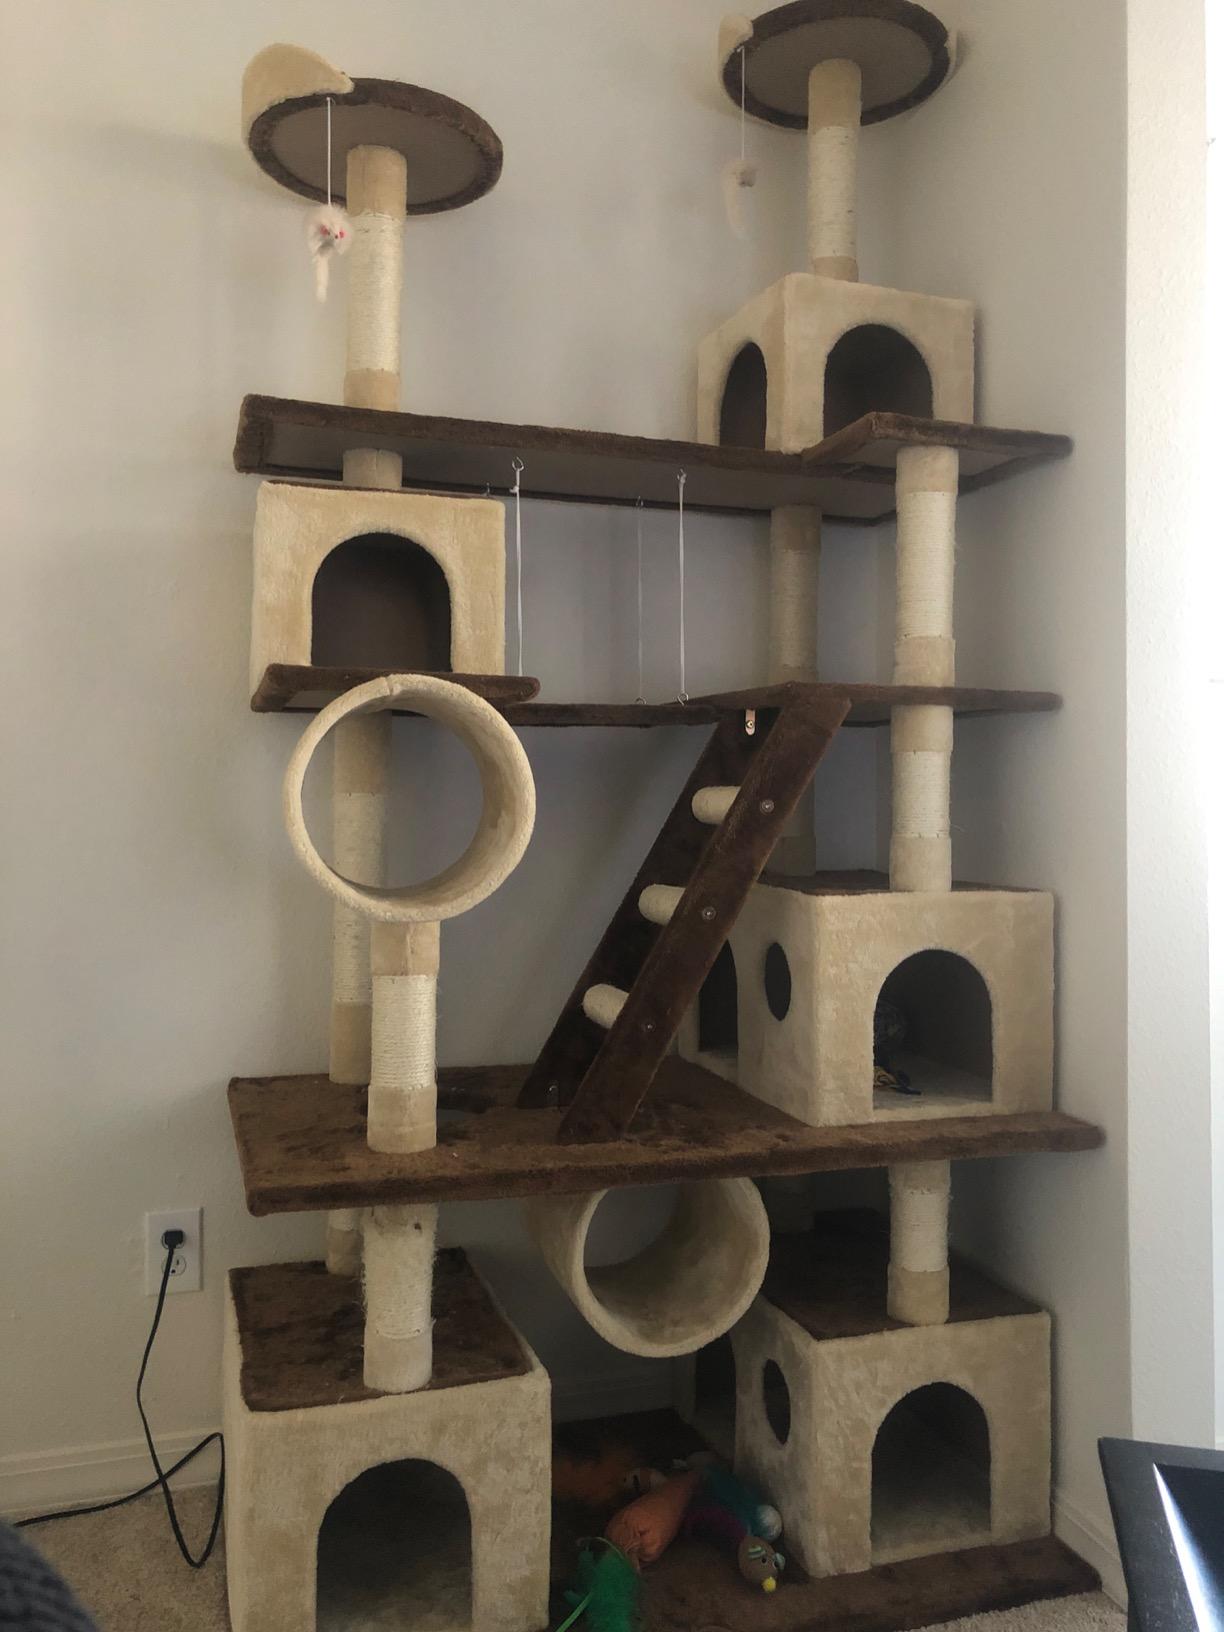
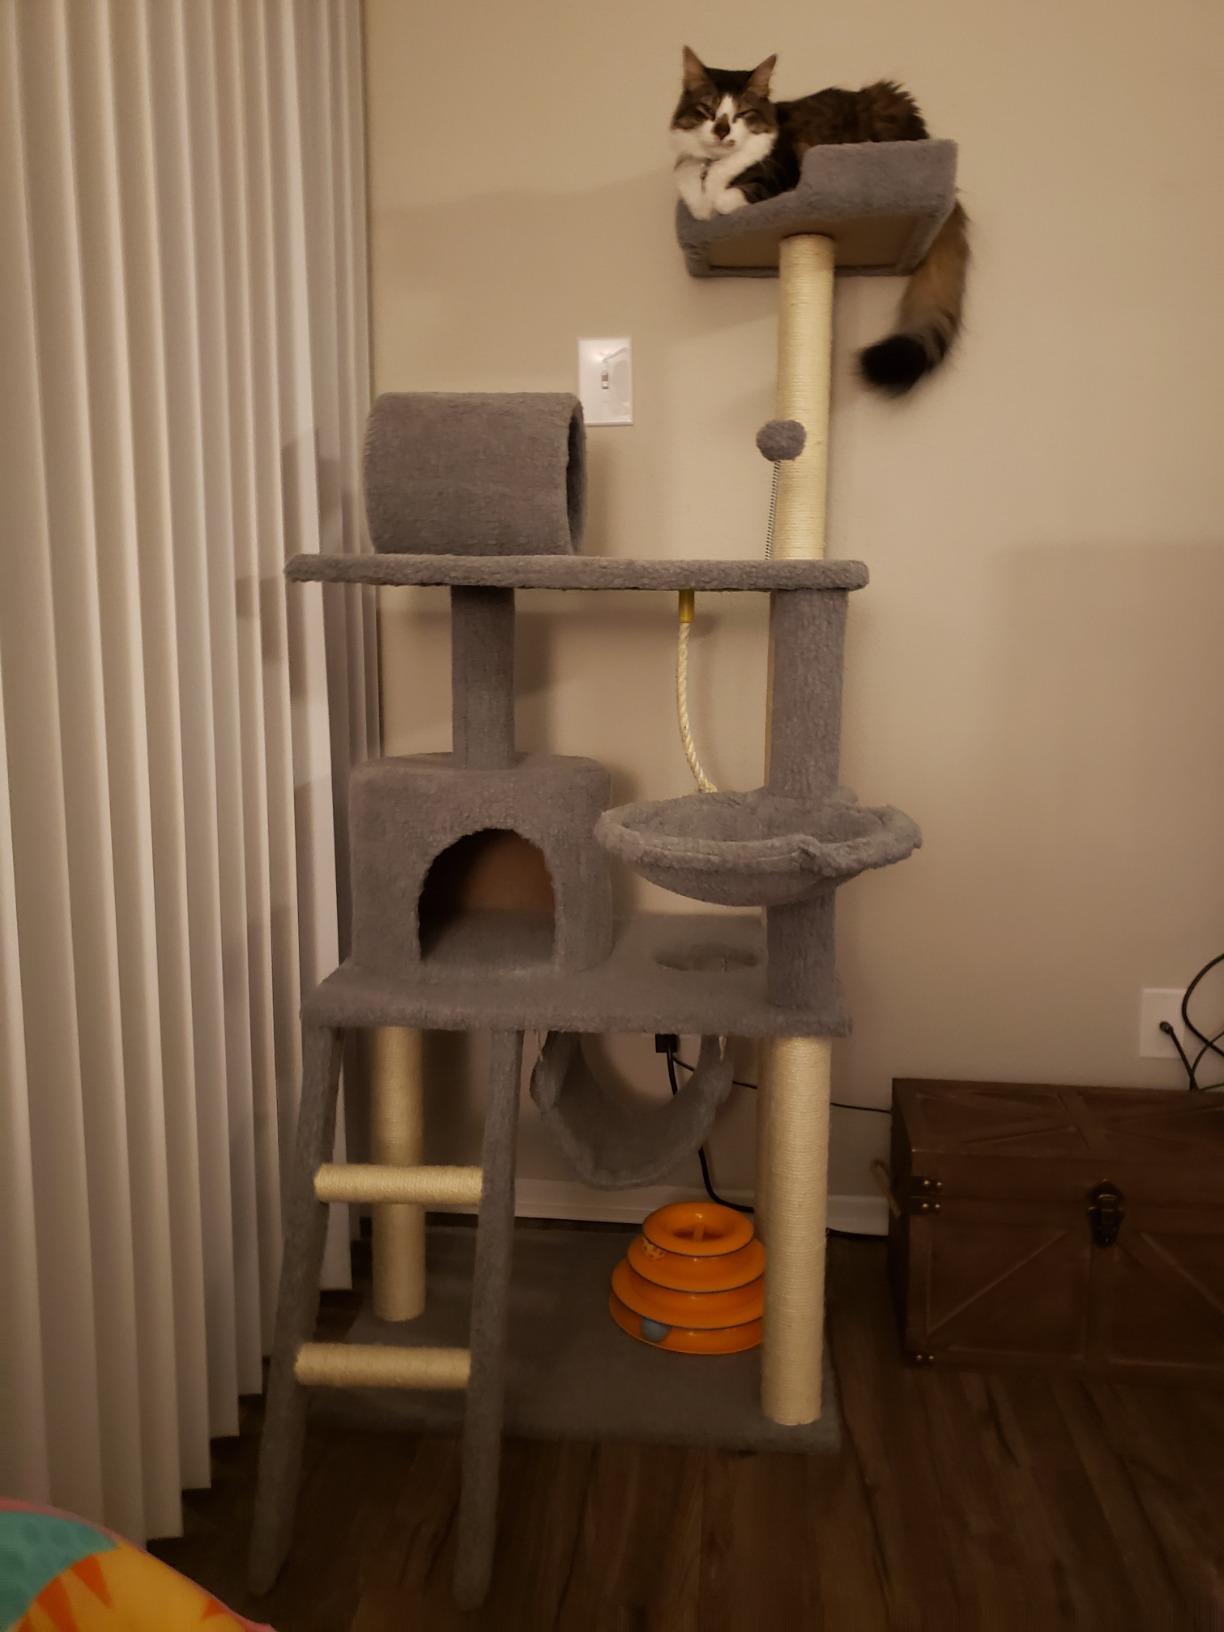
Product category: items_cat tree
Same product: no